D. J. Reed

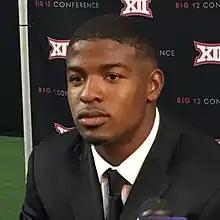
Reed in 2017

Reed redshirted as a true freshman at Fresno State in 2014. After Fresno State's coaching staff declined to offer Reed a scholarship in the spring of 2015, Reed chose to transfer from Fresno State to Cerritos College, a community college in Norwalk, California. In his lone year at Cerritos, Reed played in 11 games, tallying 42 tackles three pass breakups, and two interceptions.